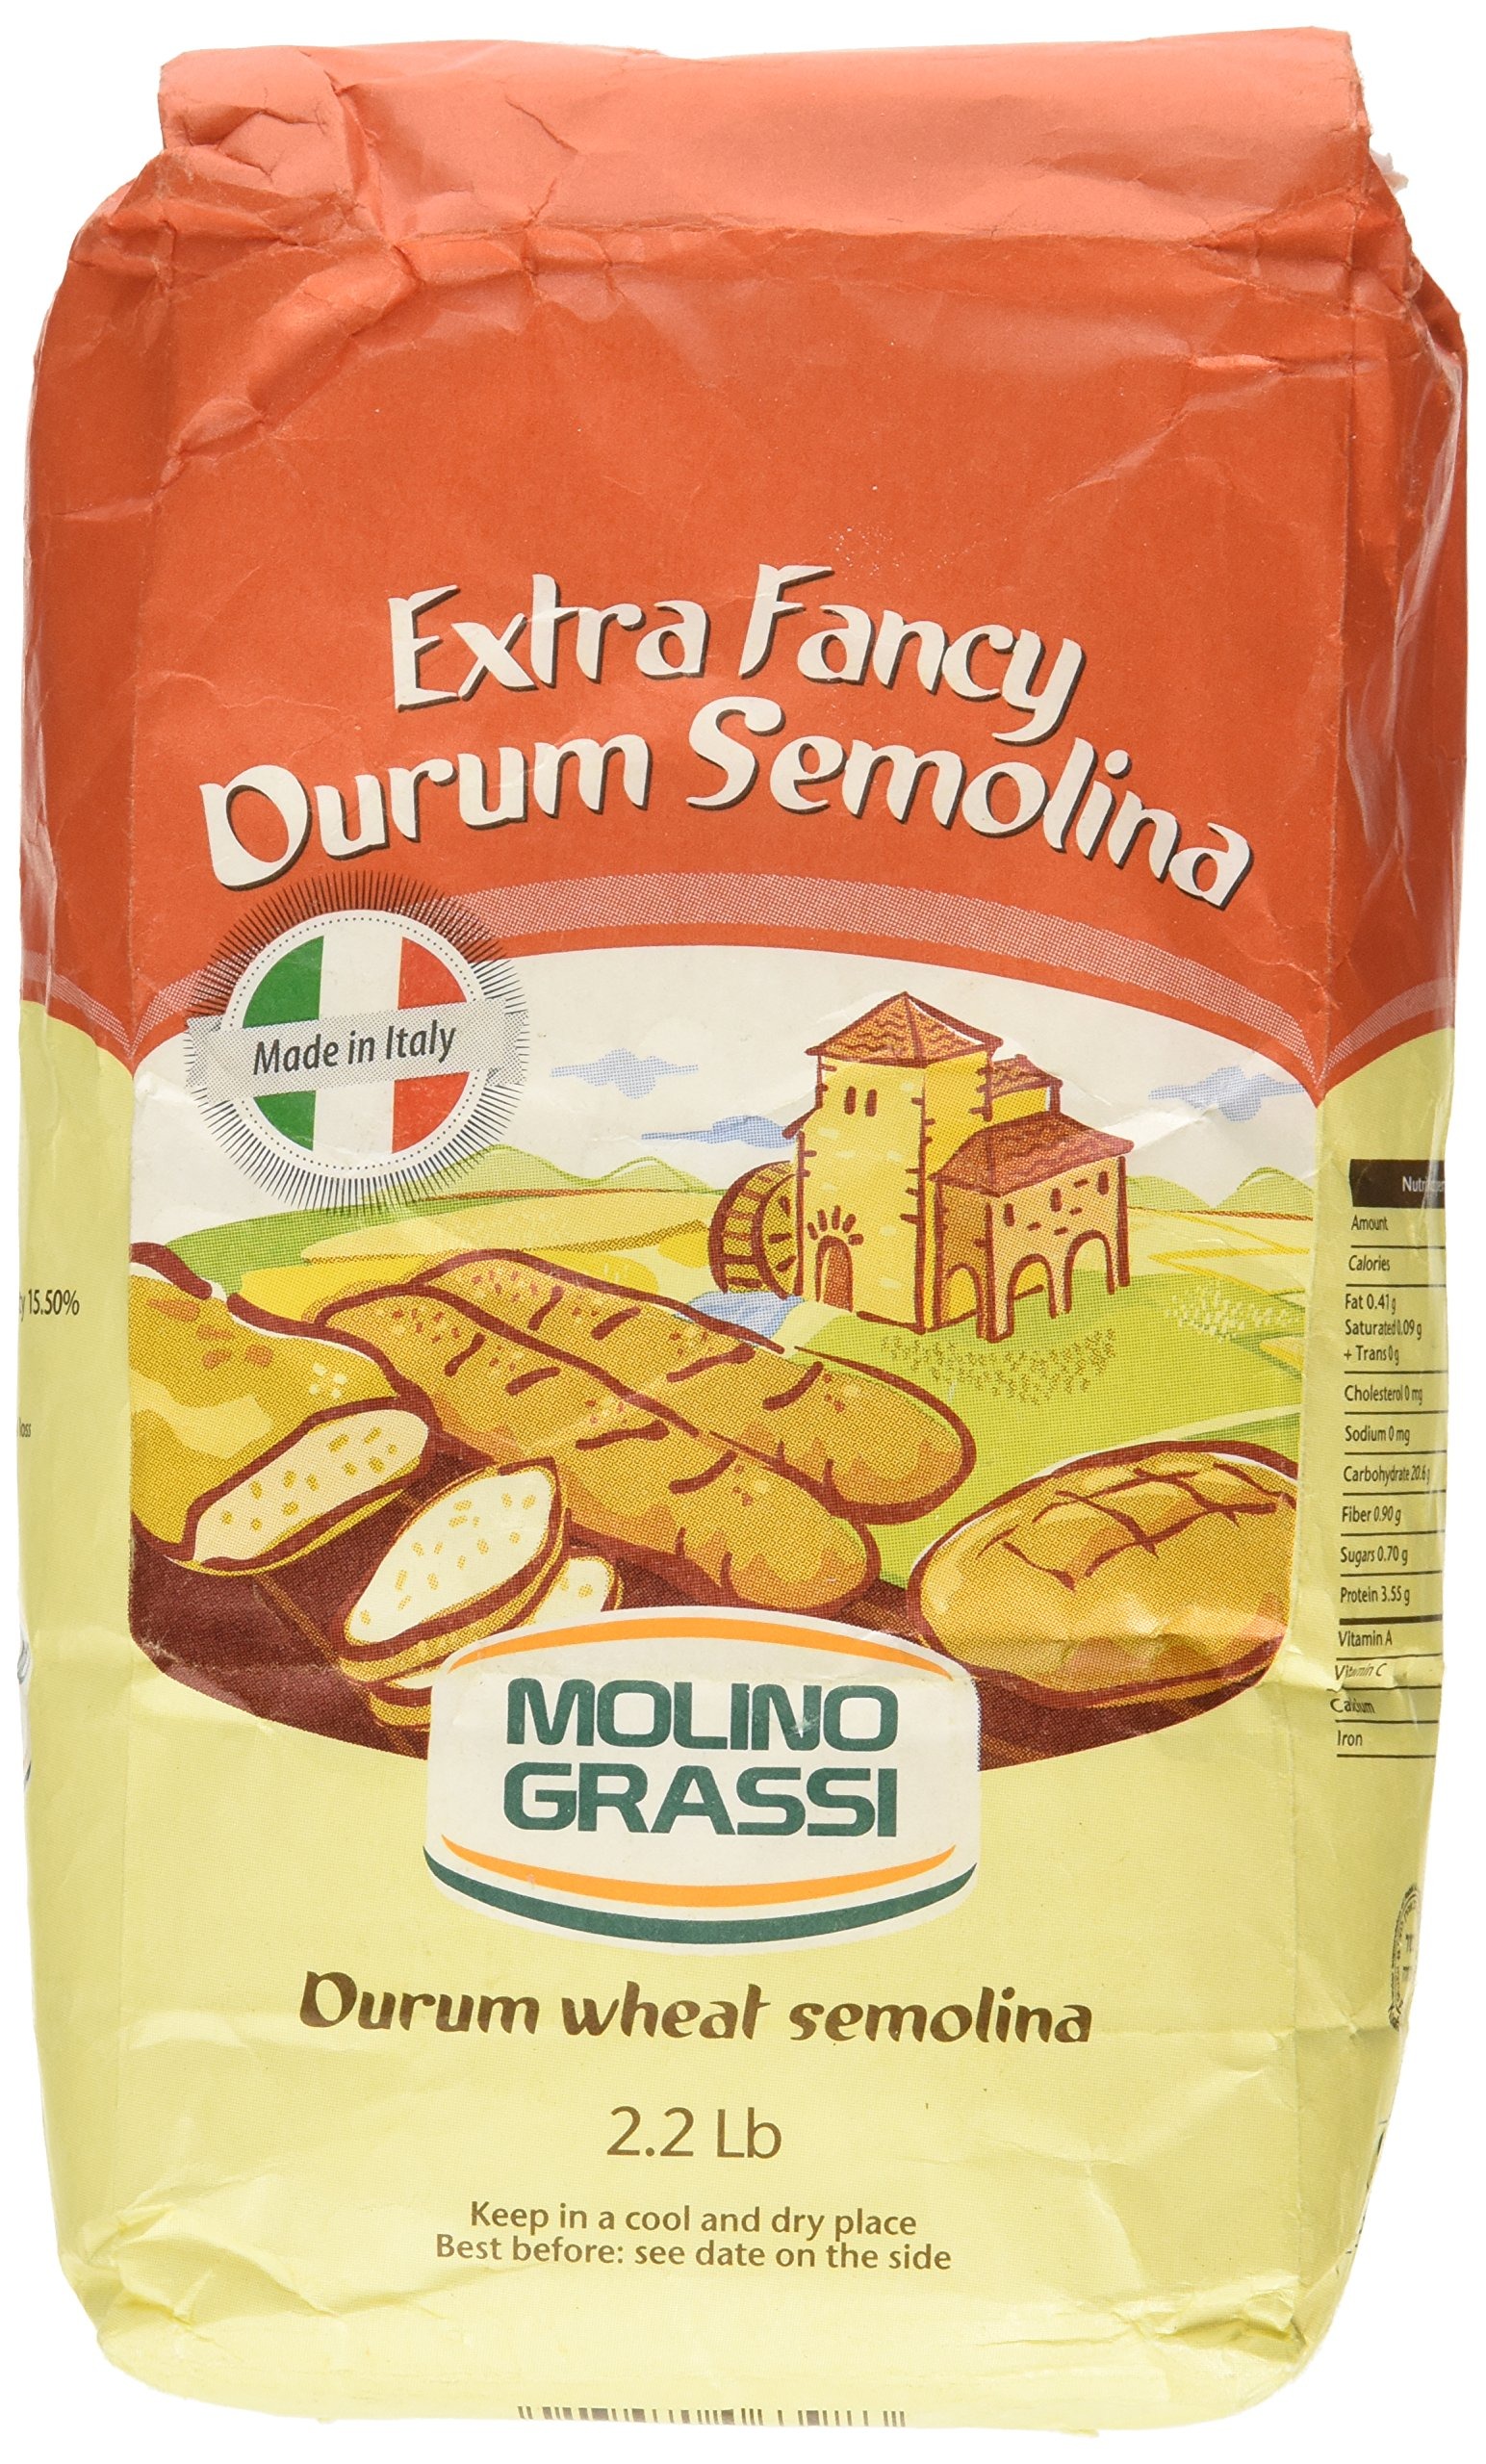
Item Name: Molino Grassi Extra Fancy Durum Wheat Semolina Flour, 2.2 lbs
Bullet Point: One bag of flour 2.2 lbs each bagIdeal for preparing bread, pizza, and focaccia15.50% humidityImported from Italy
Product Description: Italian remilled semolina - extra fancy durum, perfect for pasta, bread, focaccia. The products is 100% OGM Free, it is certified Kosher and Halal
Value: 35.2
Unit: Ounce

Price: 5.99